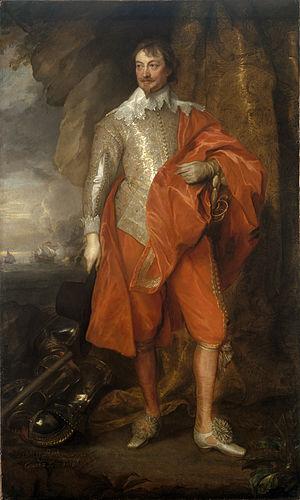
Robert Rich, 2ᵉ comte de Warwick est un amiral et administrateur colonial anglais. Ce puritain fut l'un des chefs de file du Parti whig et un proche de Cromwell.